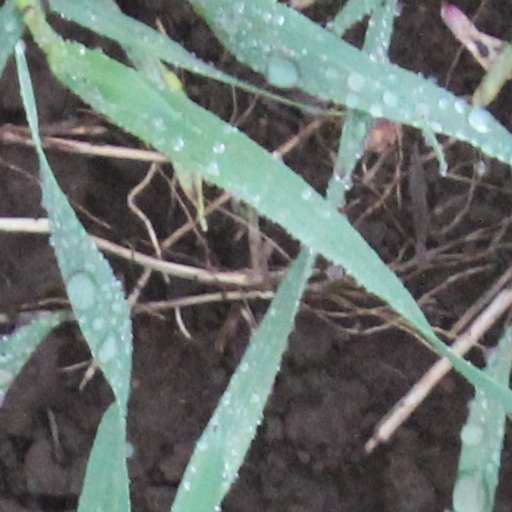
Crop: wheat